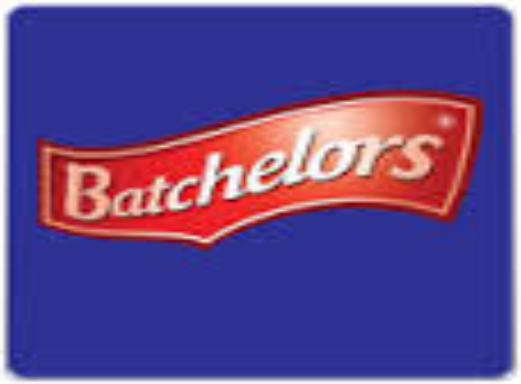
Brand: Batchelors
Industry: Food